Jaarso

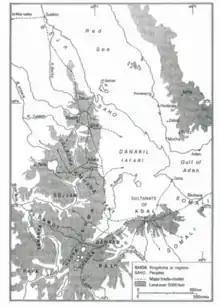
Medieval map of peoples, kingdoms and regions alongside major trade routes in the Horn

Dawaro is one of the six major sub-clans of the Jaarso and the earliest mention of this province comes from the "Royal Chronicle" of Emperor Amda Seyon. After occupying Ifat, Amda Seyon then proceeded to garrison Dawaro. However, in the late 1320s the ruler of the province, Haydara, ended up siding with Sabr ad-Din I during his rebellion and "treacherously" executed some of the Emperor's messengers. Amda Seyon, incensed by this act of rebellion, at once set out with his troops. On reaching Dawaro he "laid waste the country from one end to the other". He killed young men, took women and children prisoners, seized livestock "without number" and "destroyed the crops of their country". The "wicked plans of Haydara" of Dawaro were thus "brought to nothing" as the chronicler states. Dawaro was then grouped together with other kingdoms such as Hadiya, Fatagar and Ifat as a tributary kingdom to the Ethiopian Empire under the leadership of Jamal Ad-Din I. According to the Egyptian historian, Ibn Fadlallah al-Umari, Dawaro was measured five days journey by two or 100 kilometers by 40. It was much smaller than Ifat, but resembled it in that it produced cereals and fruits, and reared horses and beasts of burden. Trade however was less developed. A type of "primitive currency" called "hakunas" was used which were pieces of iron as long as a needle. A cow would cost 5,000 "hakunas", a goat 3,000 "hakunas". The social customs of Dawaro were also very similar to that of Ifat with both regions being inhabited by Muslims. Christian proselytization of the locals reached a high level of intensity during the reign of Dawit I, who then encouraged the settlement of Ethiopian military colonists to the peripheral province. However, the Ethiopian troops stationed in the region were in constant danger as their positions soon came under the attacks of Sultan Jamal ad-Din II. Emperor Zara Yaqob consolidated the supremacy of the Christian empire in Dawaro and appointed "Fitawrari" Barje as governor of the province. Dawaro was soon invaded by the Adal Sultan Badlay ibn Sa'ad ad-Din who faced the forces of Zara Yaqob at the Battle of Gomit, but he was defeated and killed. The next time Dawaro is mentioned is in the "Futuh al-Habasa", the history of the conquests of Imam Ahmad ibn Ibrahim al-Ghazi. The province of Dawaro, because of its location to the east and its relative proximity to the Adal Sultanate became the first part of the empire to be confronted by the forces of Imam Ahmad. The Imam carried out a raid on the province in 1526-7. His men was said to take considerable loot such as horses, slaves and sheep. The Adalites planned to return to their country, but the "infidels of Dawaro" assembled a large army against them, this force was subsequently defeated. Not long after this Emperor Dawit I received news of an impending larger invasion of Dawaro, the Emperor assembled a large army that consisted of units from all over the country. This army was defeated in the disastrous Battle of Shimbra Kure, but the Imam later returned back to Harar. In the summer of 1531, the Adalites returned to Dawaro where they occupied the province, they soon ravaged the province and destroyed a large church that was erected by the Emperor's predecessor. The Imam then arrived at a settlement called Geberge and demanded that all of the Christian inhabitants either convert to Islam or pay the jizya tax. Most of the inhabitants choose to retain their religion by declaring their neutrality and agreeing to pay the tax, others agreed to be converted, among those converted were 50 Christian nobles. The Imam, much pleased with their conversion, appointed Amir Husain al-Gaturi as governor of the province. Control of the province would later fall under Ahmad's nephew, Vizier Abbas, who ruled over Dawaro as well as neighboring Fatager and Bali. Following the Imam's death and defeat at Wanya Daga, Abbas launched a fierce attack on a number of Christian towns. The young Emperor, Gelawdewos, made his way to confront him and Abbas rushed with his army to meet the Emperor. Gelawdewos was entirely victorious in this engagement and Abbas with all his captains were killed. The remaining Muslims who had survived the battle became the target of the local Christian populace who massacred all those who they could find. The Emperor then appointed Khalid, a Christian who had converted to Islam but that had reverted back to Christianity, as the provincial governor of Dawaro. Gelawdewos later faced problems with the Portuguese, he then banished 140 of them to the province of Dawaro. The presence of the Portuguese greatly displeased Khalid, he therefore ordered them to be killed or expelled from the province. Khalid attempted to ambush the Portuguese with a large army, but as soon as the assault began they shot and killed Khalid, after which most of his supporters would become their vassals. The Emperor was said to be very pleased with this outcome as he had always distrusted the governor.